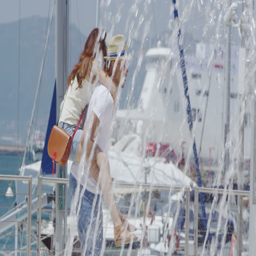
happy affectionate couple cooling off near a water fountain in the city